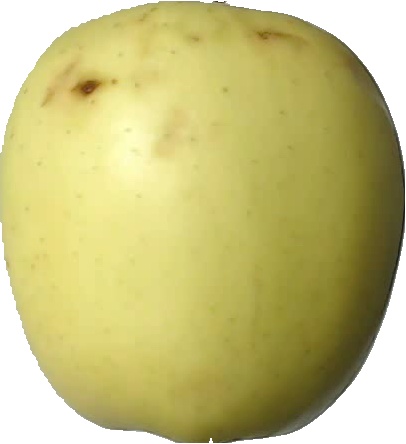
Label: apple_golden_2